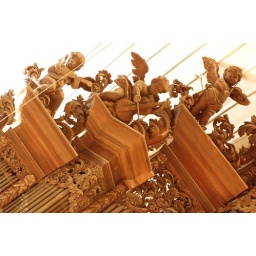
The organ in the castle church was built in 1710 by Heinrich Herbst.